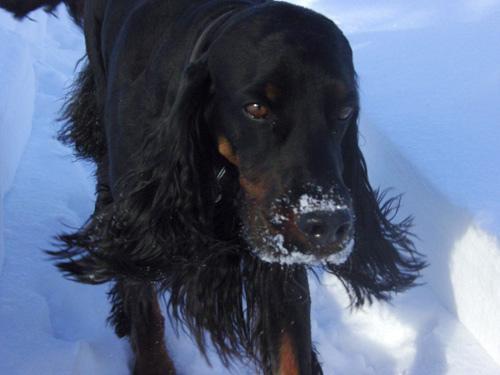
Gordon_setter